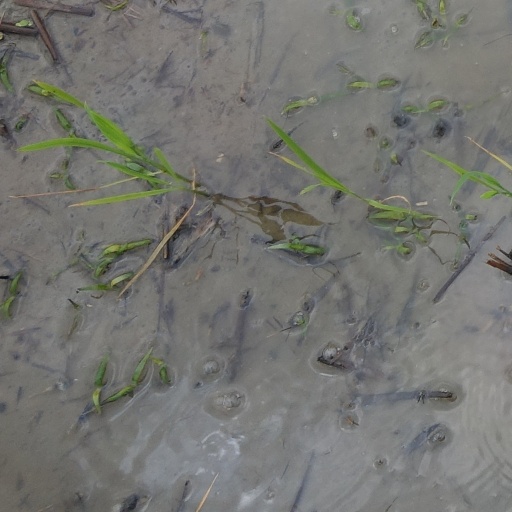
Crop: rice